Vivek Murthy

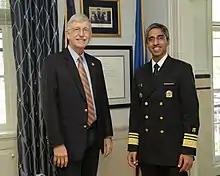
Vivek Murthy with NIH director Francis Collins on July 23, 2015

From the beginning of his tenure, Murthy spoke about the importance of creating a culture of prevention in America, one that is grounded in physical activity, nutrition, and emotional well-being. As part of this effort, he issued "Step It Up! The Surgeon General's Call to Action to Promote Walking and Walkable Communities." For the first anniversary of the Call to Action, he led a two-week public-private partnership with Fitbit called the Step it Up Challenge that engaged more than 600,000 people to increase their physical activity with an industry record-setting 60 billion steps. He also partnered with Elmo and "Top Chef" to inform the country about vaccines and healthy eating, respectively.